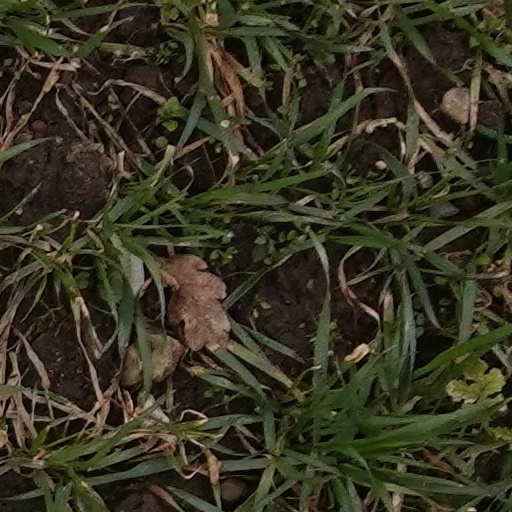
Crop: wheat